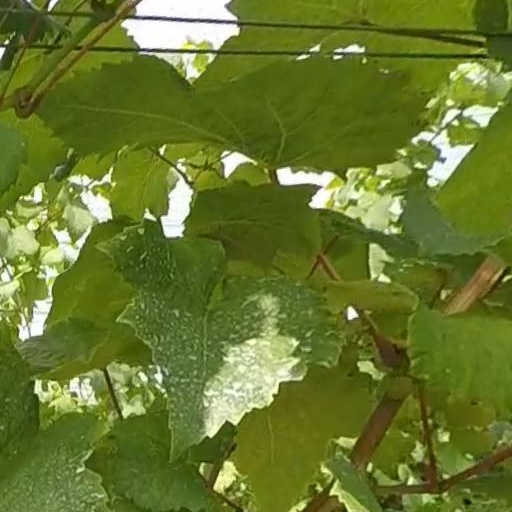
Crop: grape